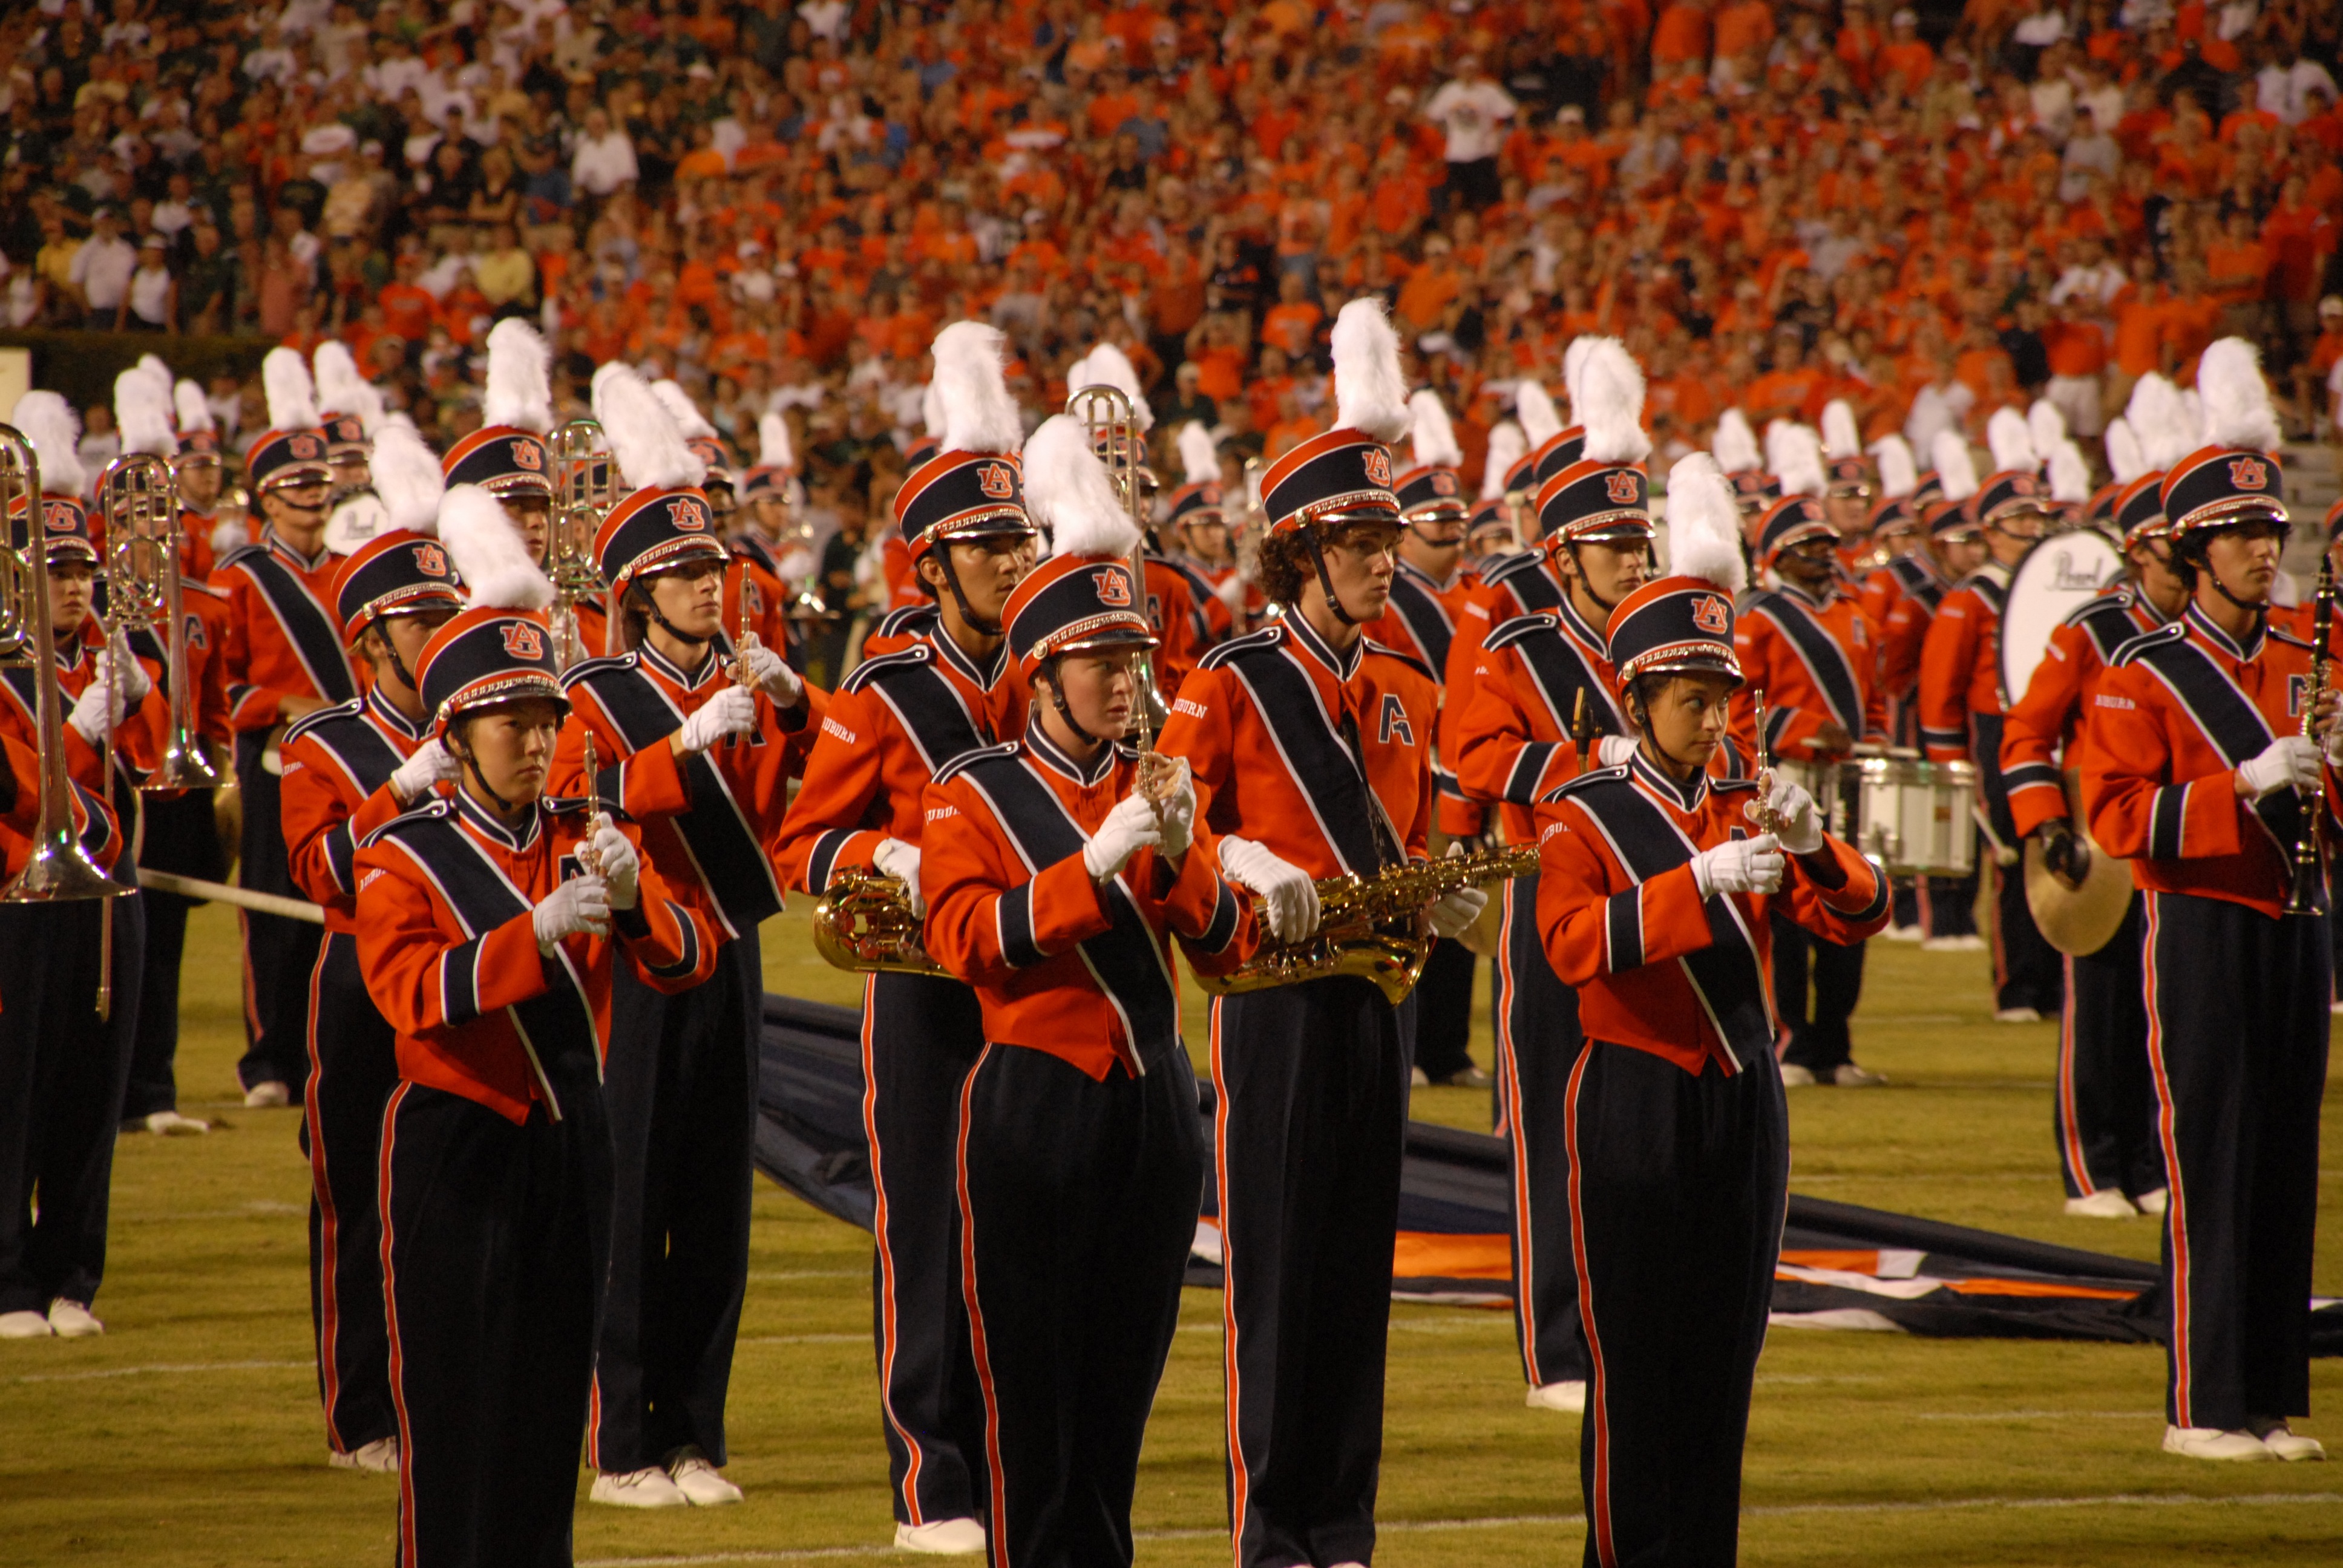
person, music, play, concert, band, instrument, musician, profession, stadium, marching band, orchestra, musical, performance, sound, auburn, instruments, entertainment, marching, musical ensemble